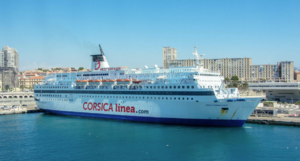
Méditerranée
Corsica Linea est une compagnie française privée de navigation maritime assurant le transport de passagers, de véhicules ainsi que de fret en car-ferry depuis Marseille vers la Corse, la Sardaigne, la Tunisie et l’Algérie. L'entreprise est créée en 2016 à la suite du rachat de la Maritime Corse Méditerranée, entité juridique succédant à l'historique Société nationale maritime Corse-Méditerranée placée en redressement judiciaire, par le consortium Corsica Maritima, également candidat à la reprise de la SNCM.
Le Méditerranée est un ferry appartenant à la compagnie française Corsica Linea. Construit par les Chantiers de l'Atlantique pour la SNCM entre 1987 et 1989, le navire est alors baptisé Danielle Casanova, nom d’une intellectuelle et résistante corse, morte en déportation à Auschwitz en mai 1943. Mis en service en mai 1989 sur les lignes de la continuité territoriale entre le continent et la Corse, il est alors le plus grand car-ferry de la Méditerranée et le plus rapide au monde dans sa catégorie. Remplacé en 2002 par le nouveau Danielle Casanova, il est renommé Méditerranée et affecté aux lignes entre la France, la Tunisie et l'Algérie. Transféré au sein de Corsica Linea en 2016 à la suite de la liquidation de la SNCM, il est désormais un navire saisonnier ne naviguant plus qu'entre juin et septembre et désarmé à la digue du port de Marseille le reste de l'année.